Four kingdoms of Daniel

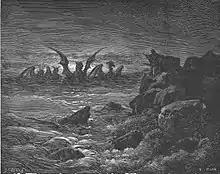
Daniel's Vision of the Beasts, 1866 engraving by Gustave Doré.

The four kingdoms of Daniel are four kingdoms which, according to the Book of Daniel, precede the "end-times" and the "Kingdom of God".